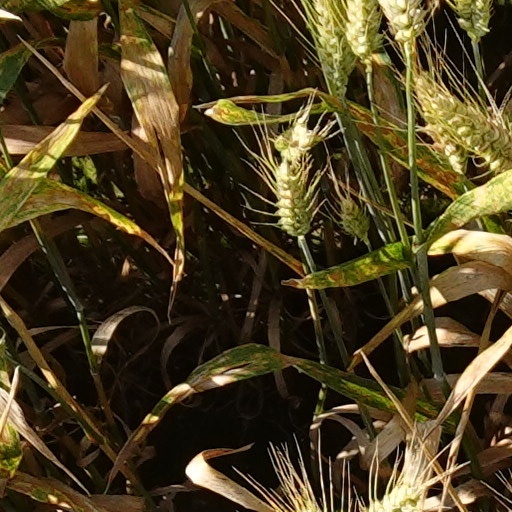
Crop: wheat